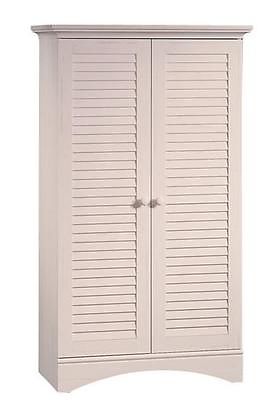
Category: cabinet